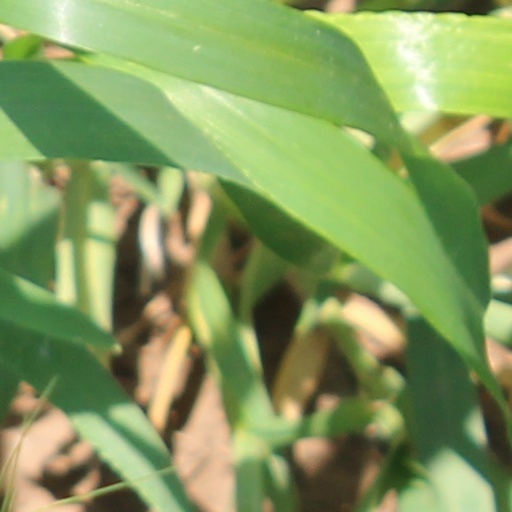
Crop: wheat